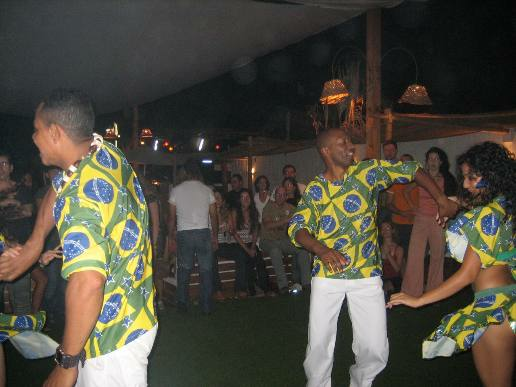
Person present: Yes